Alopecia areata

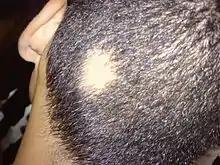
Alopecia areata seen on the back of the scalp

Alopecia areata (AA), also known as spot baldness, is a condition in which hair is lost from some or all areas of the body. It often results in a few bald spots on the scalp, each about the size of a coin. Psychological stress and illness are possible factors in bringing on alopecia areata in individuals at risk, but in most cases there is no obvious trigger. People are generally otherwise healthy. In a few cases, all the hair on the scalp is lost ("alopecia totalis"), or all body hair is lost ("alopecia universalis"). Hair loss can be permanent or temporary.